Animal attacks in Latin America

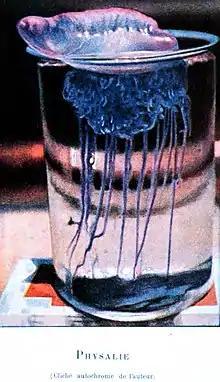
Physalia physalis.

The stinging, venom-filled nematocysts in the tentacles of the Portuguese man o' war can paralyze small fish and other prey. Detached tentacles and dead specimens (including those that wash up on shore) can sting just as painfully as the live organism in the water, and may remain potent for hours or even days after the death of the organism or the detachment of the tentacle.